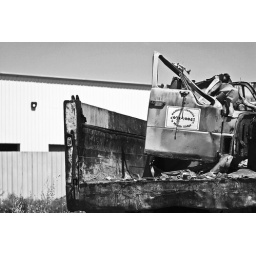
Crumpled car in truck